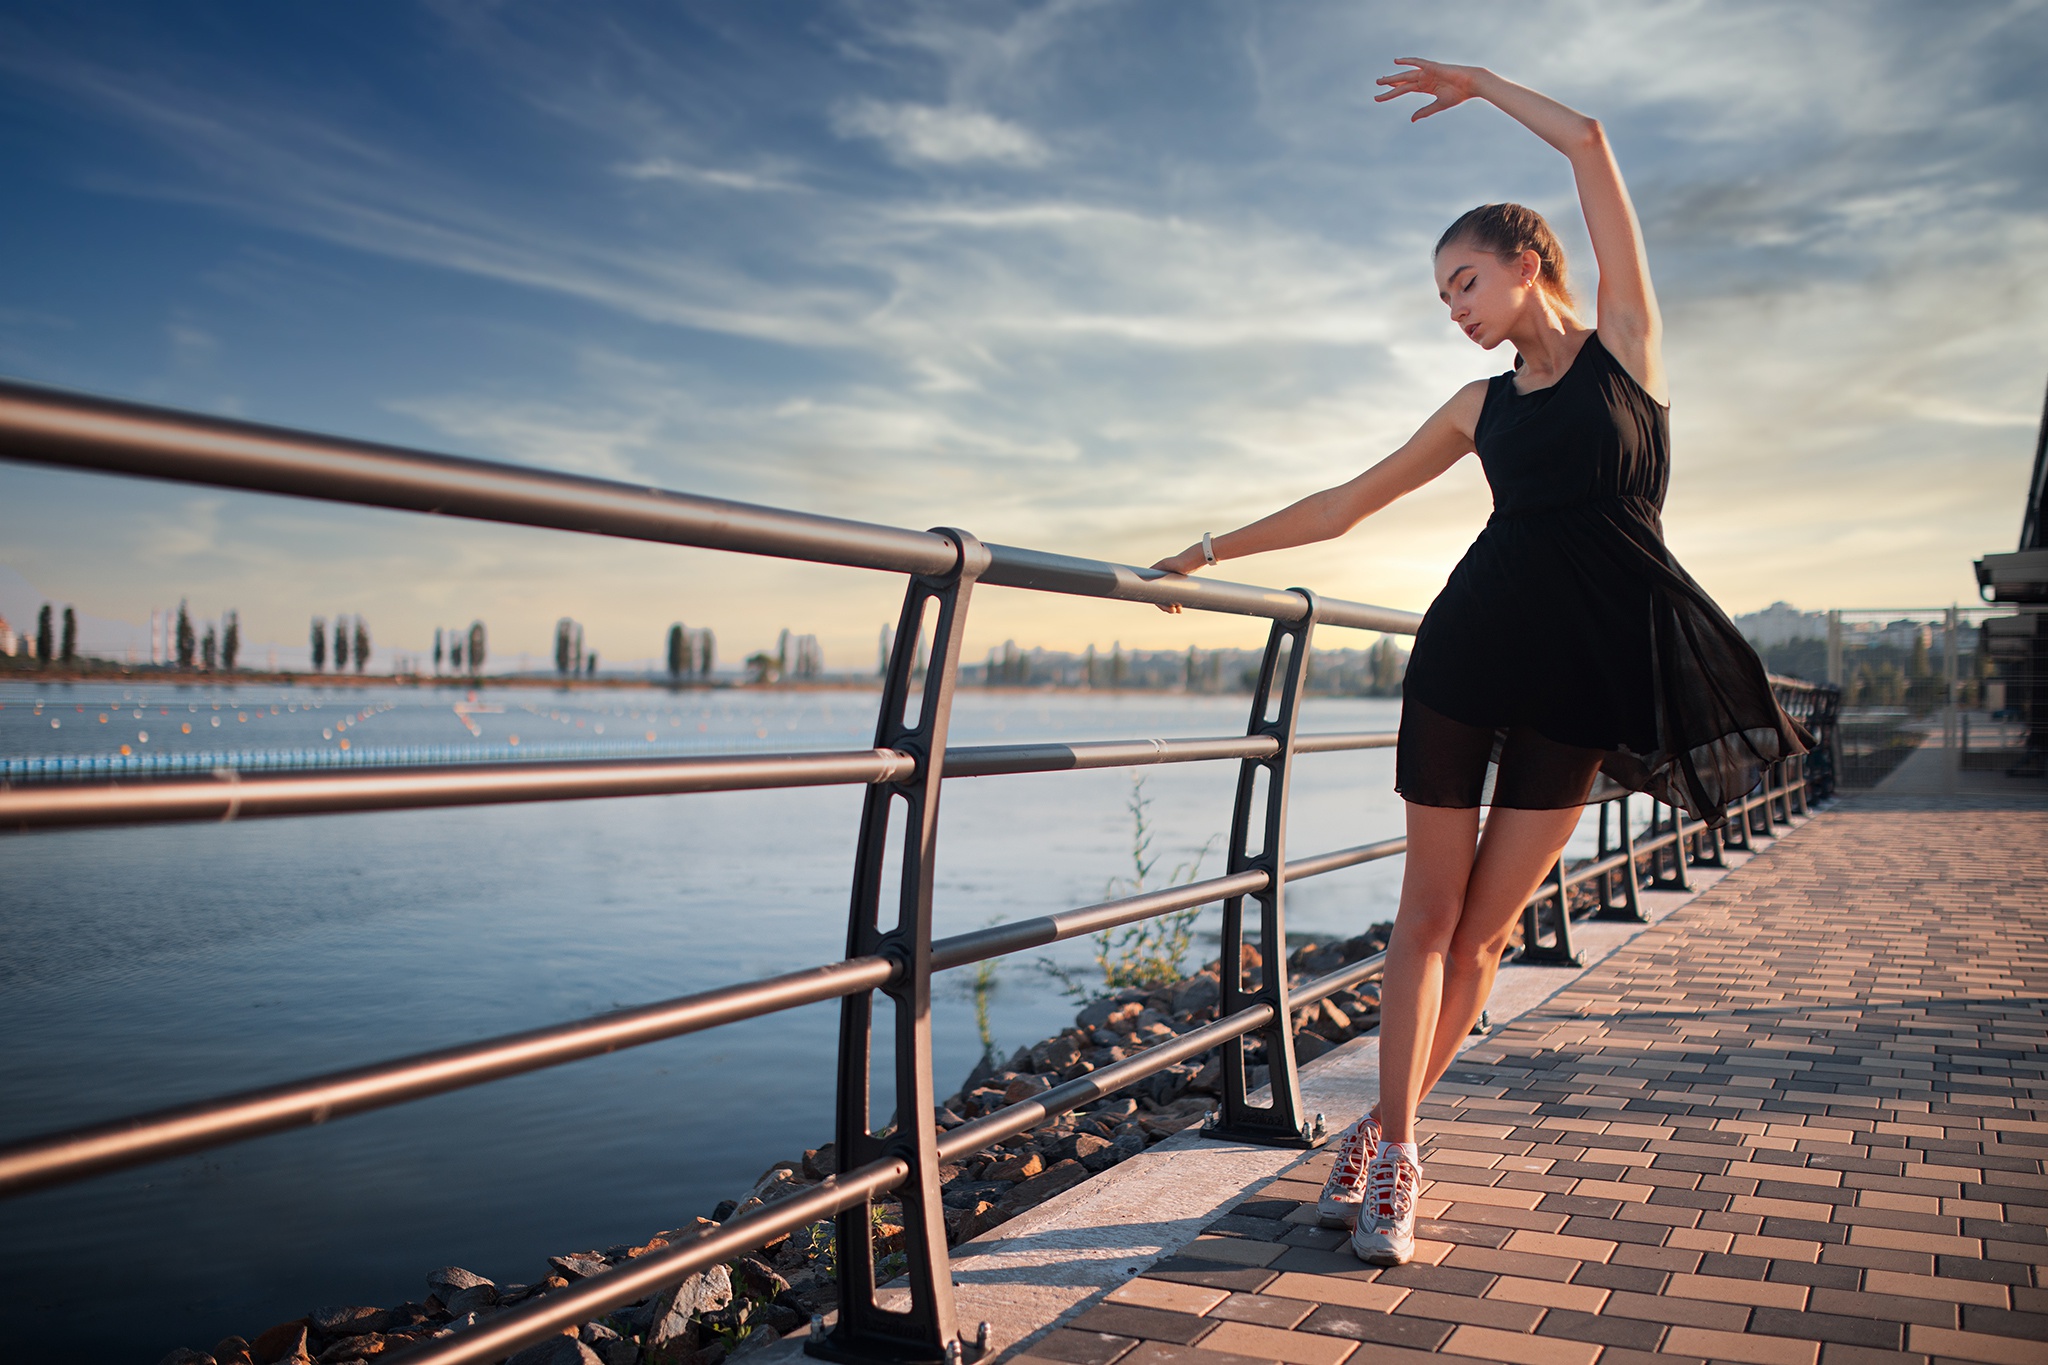
women, lady, model, person, photography, wallpaper, cloud, sky, water, daytime, People in nature, dress, flash photography, happy, street fashion, sunlight, horizon, morning, bridge, dusk, human leg, formal wear, electric blue, handrail, city, dock, reflection, evening, ocean, nonbuilding structure, sitting, stock photography, sunset, metal, walkway, backlighting, sea, portrait photography, guard rail, fun, boardwalk, pier, pedestrian, tourism, photo shoot, afterglow